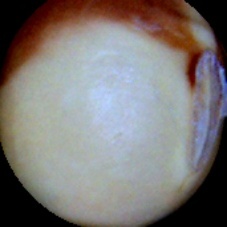
Label: Spotted